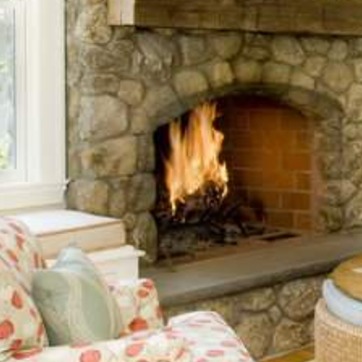
Material: other